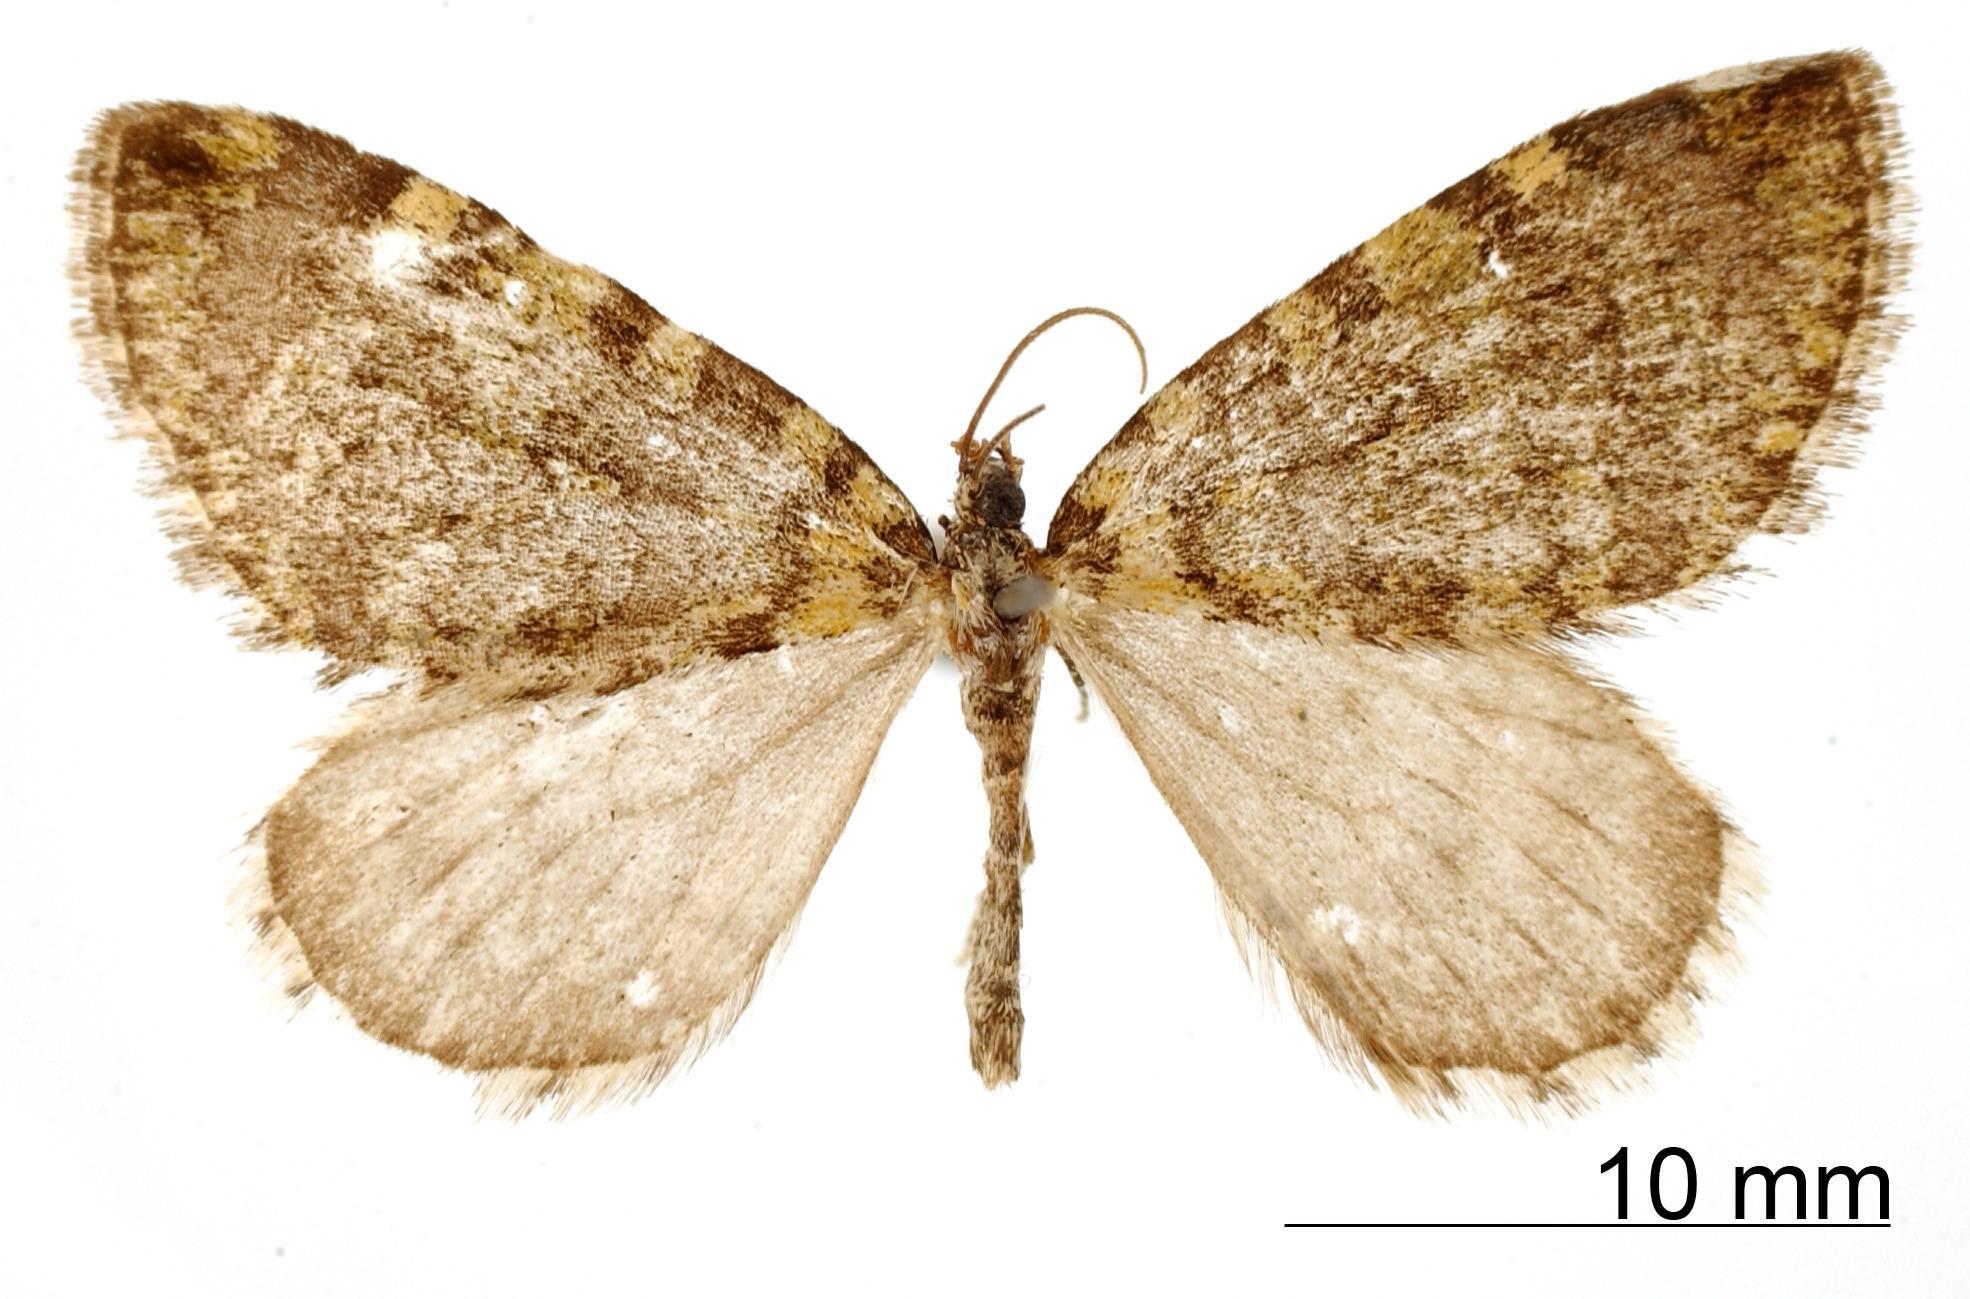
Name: Hydriomena vulcinaria
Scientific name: Hydriomena vulcinaria Schaus, 1922
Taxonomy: Animalia, Arthropoda, Insecta, Lepidoptera, Geometridae, Larentiinae
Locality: Popocatepetl Park, Mexico